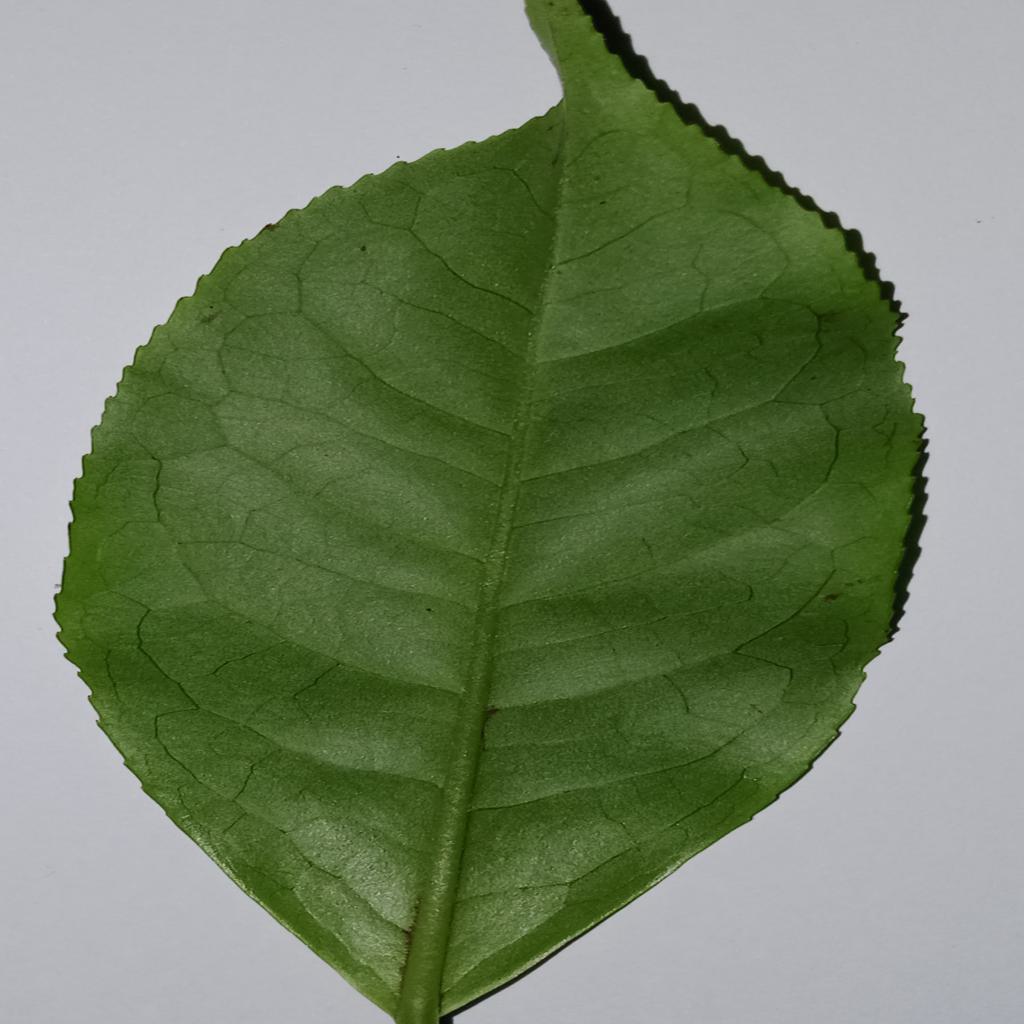
Label: Healthy